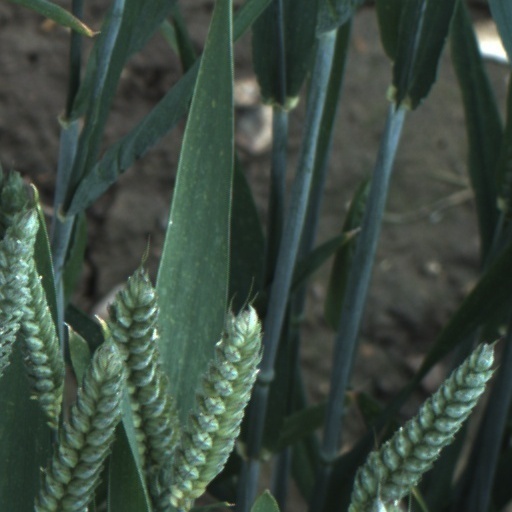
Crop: wheat